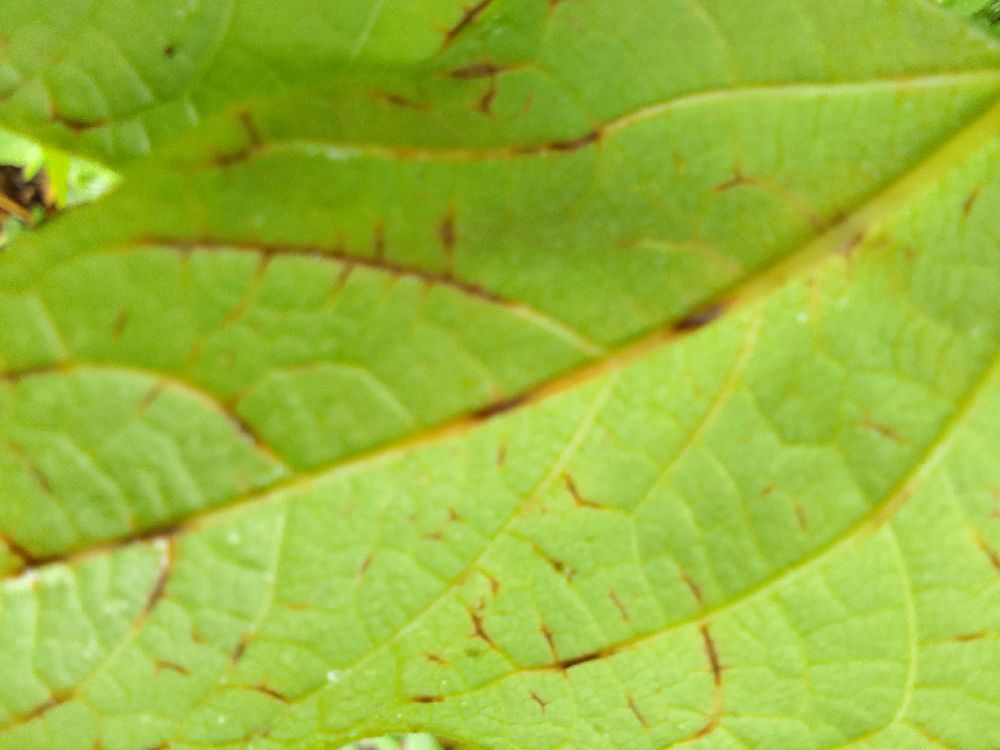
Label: anthracnose